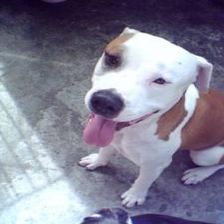
Species: dog
Breed: american pit bull terrier